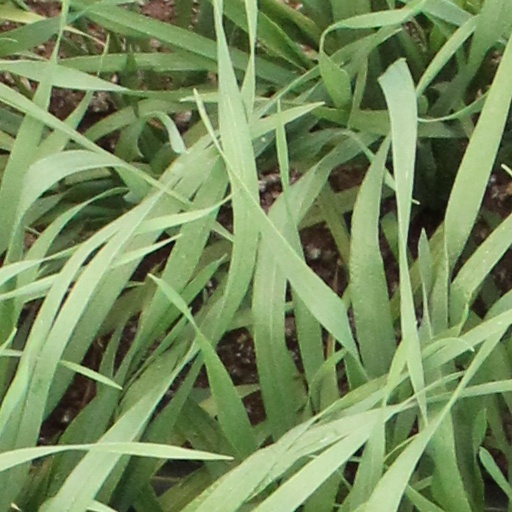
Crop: wheat